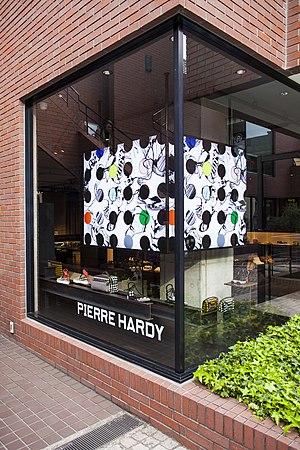
Boutique Pierre Hardy, Aoyama, Tokyo
Pierre Hardy est un créateur de souliers français né à Paris le 1ᵉʳ février 1956. Il est reconnu pour ses créations de chaussures aux formes architecturales, ainsi que pour ses sneakers.